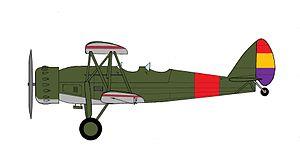
Chantiers aéronavals Étienne Romano est un constructeur aéronautique français de l'entre-deux-guerres.